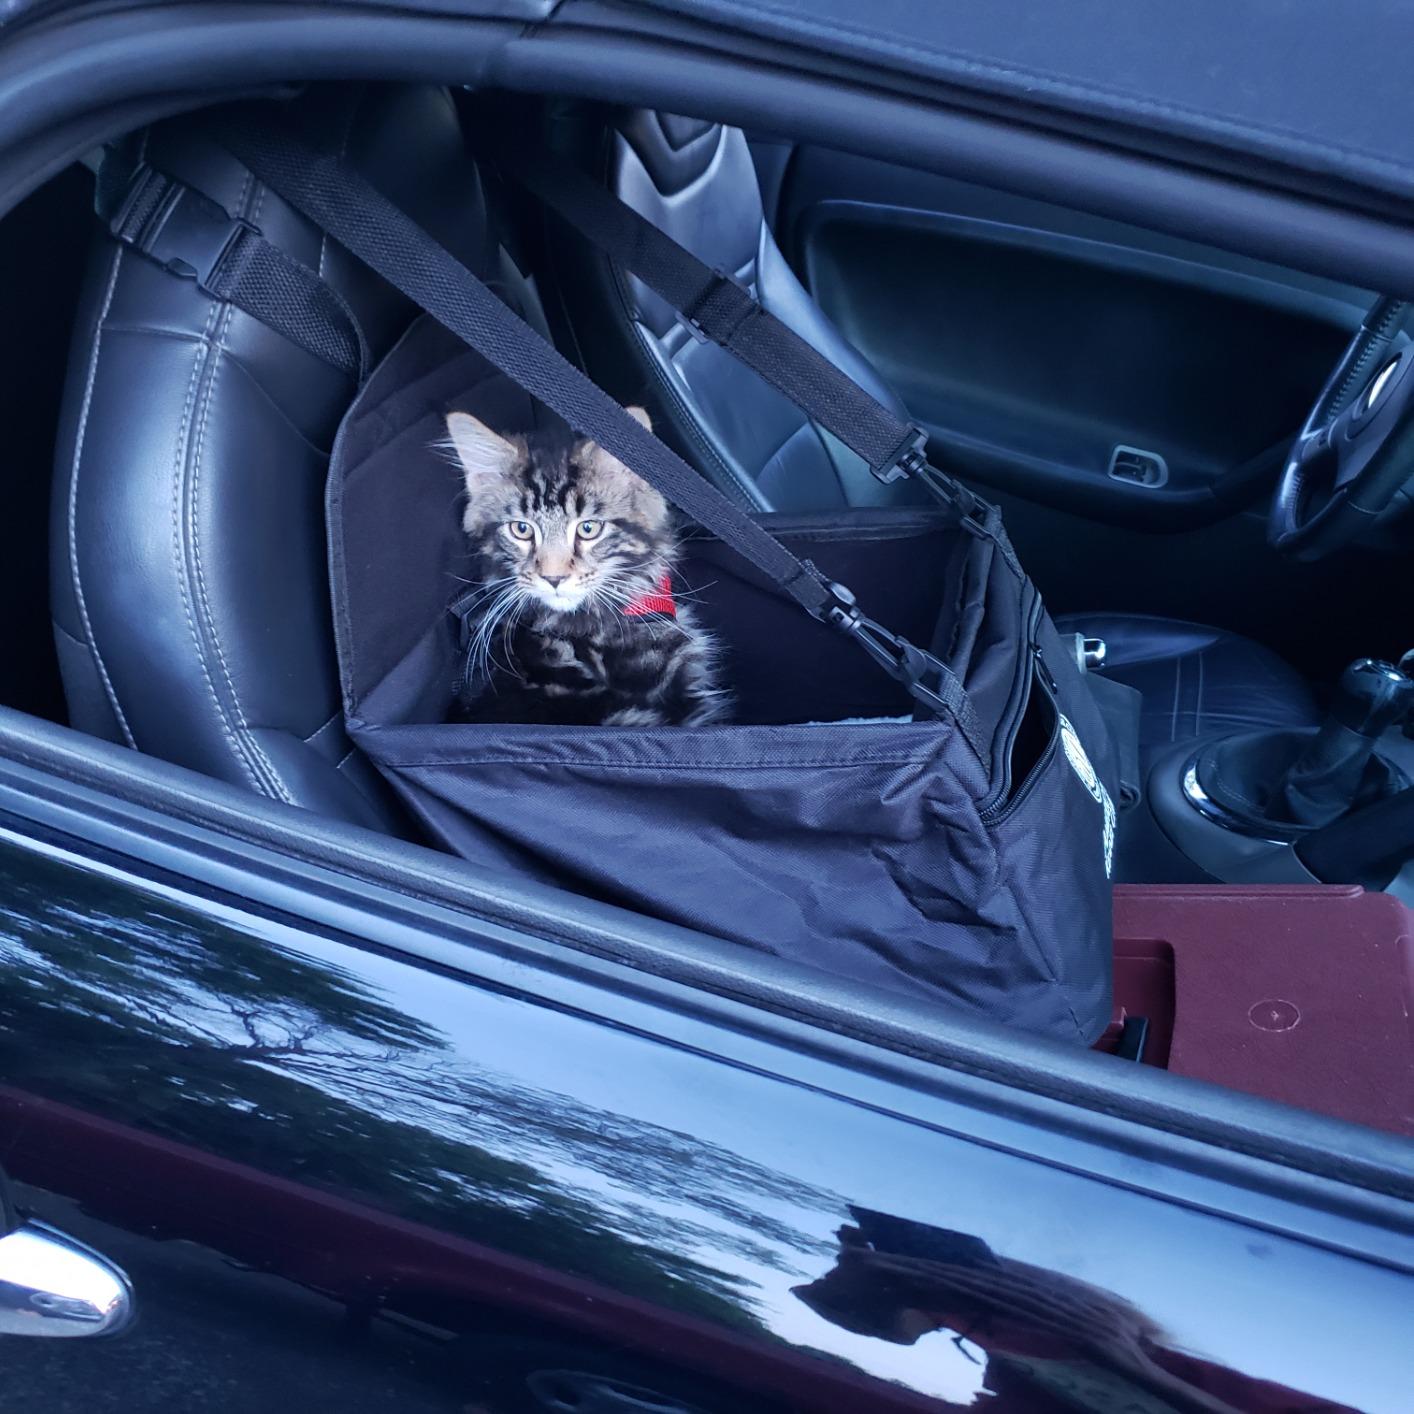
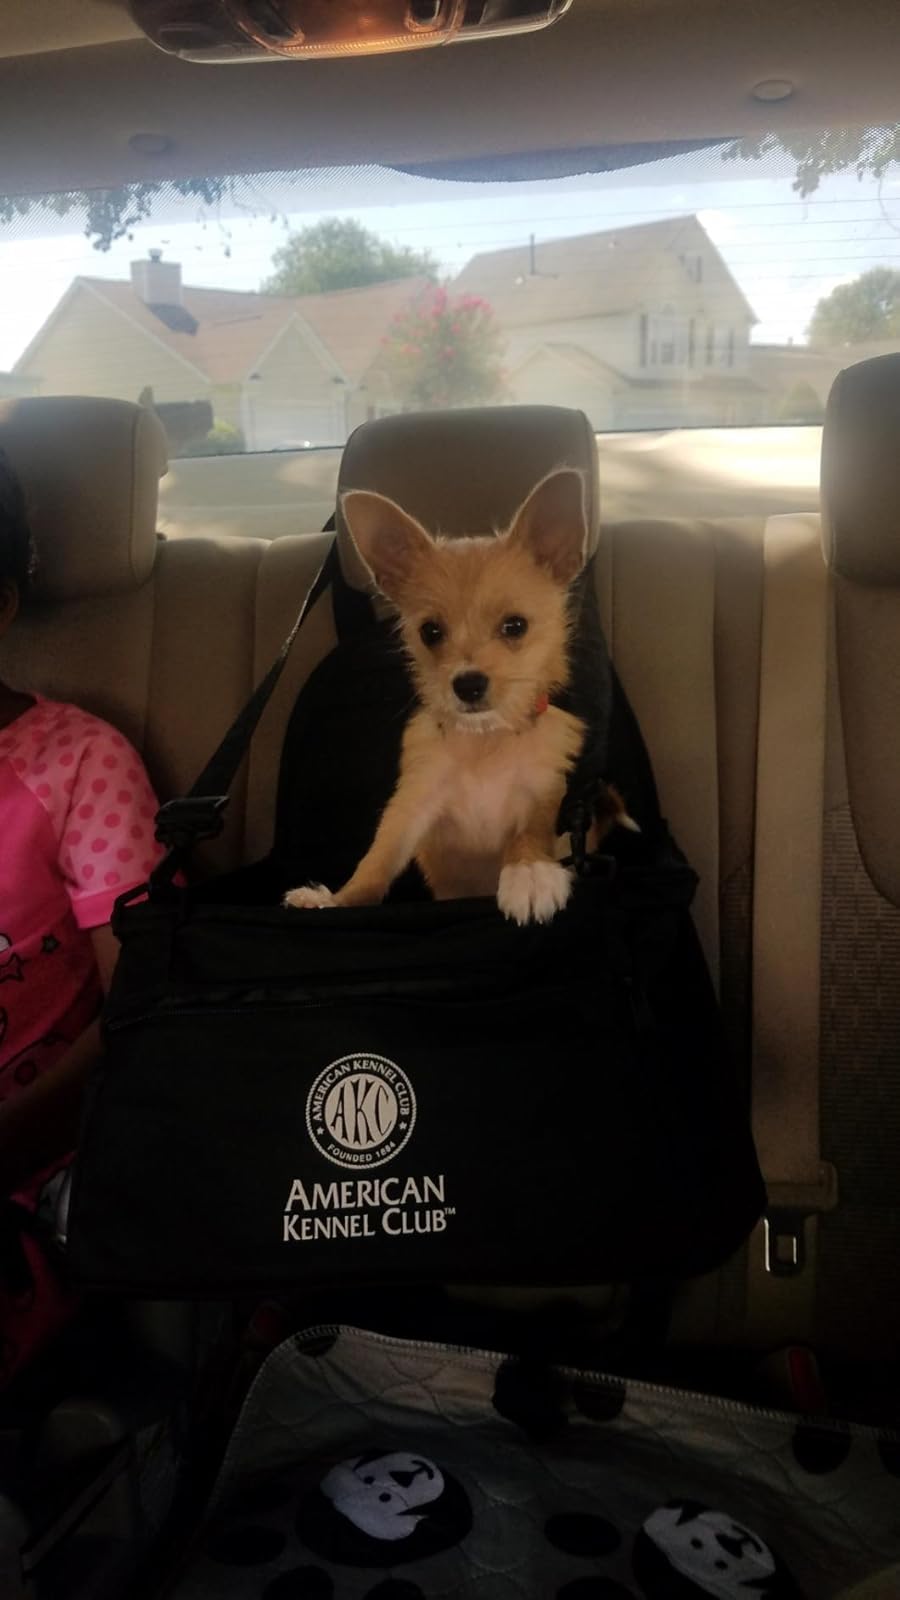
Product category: items_kennel
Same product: yes